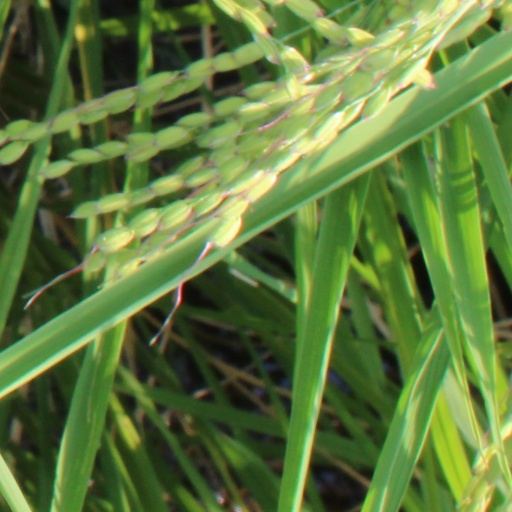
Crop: rice